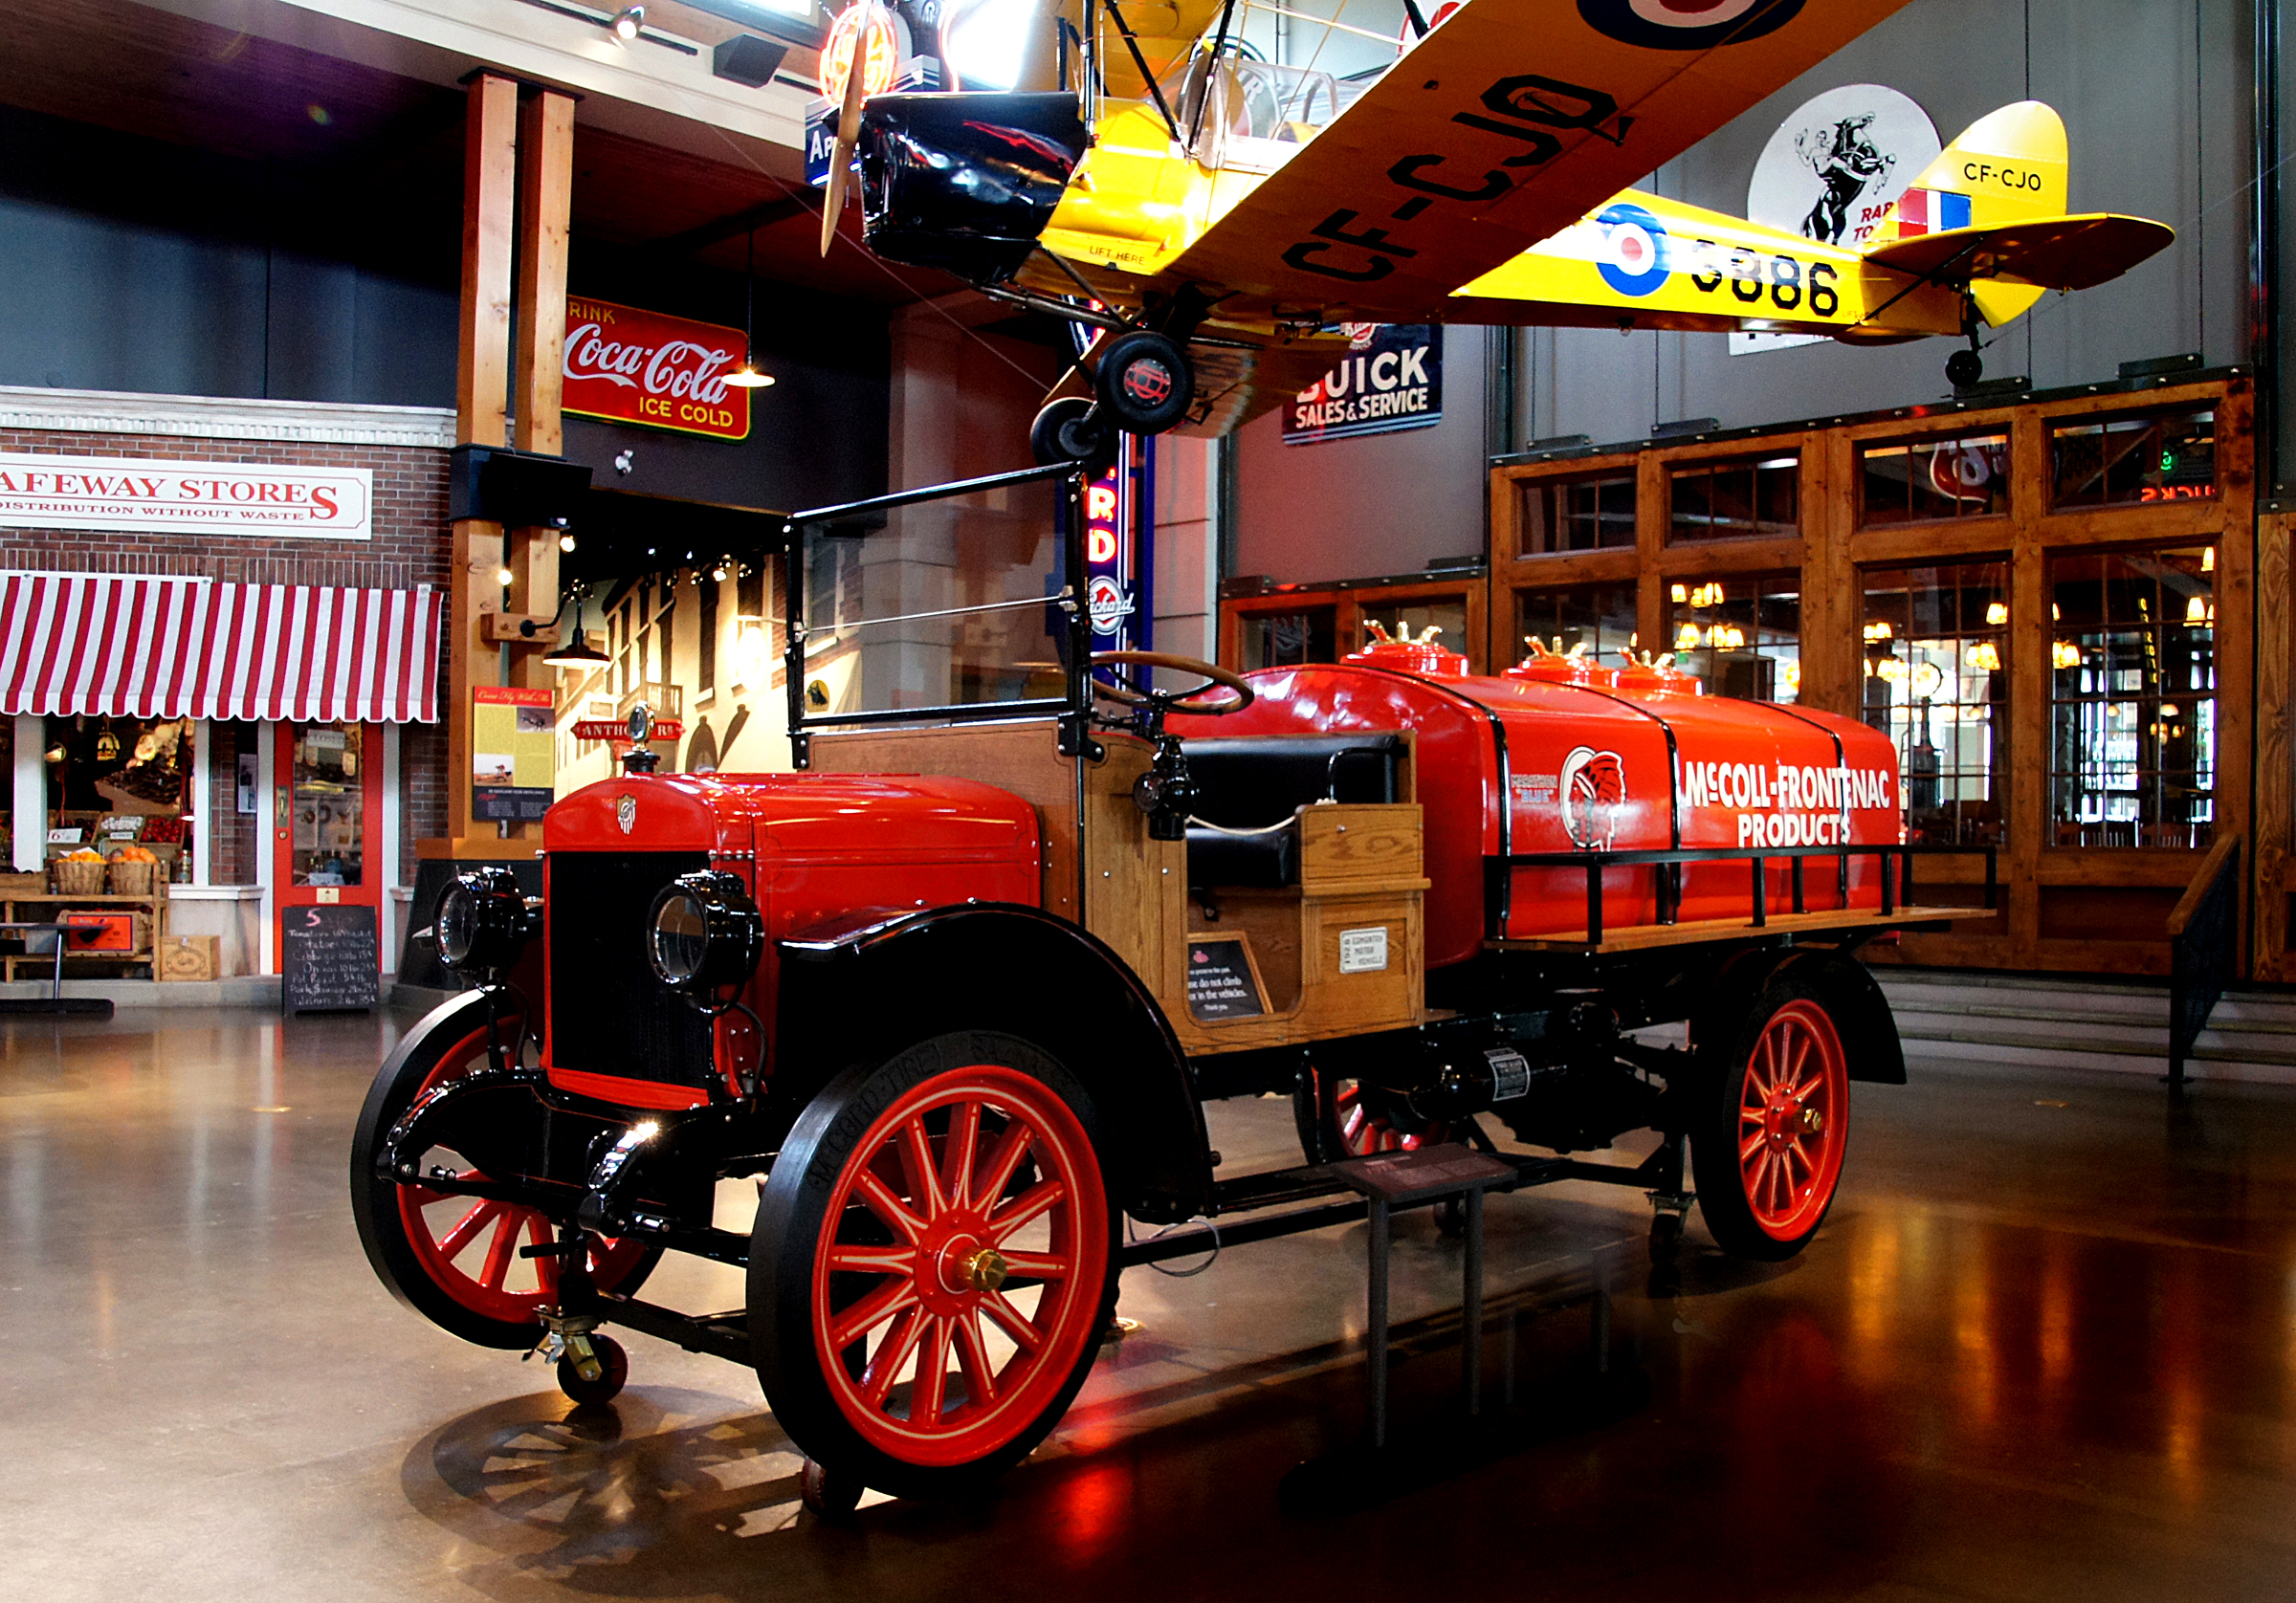
car, night, transport, vehicle, amusement park, museum, public transport, motor, tourist attraction, carshow, cardisplays, carmuseum, americanluxarycars, maxwelltruck, redmaxwelltruck, auto show, land vehicle, automobile make